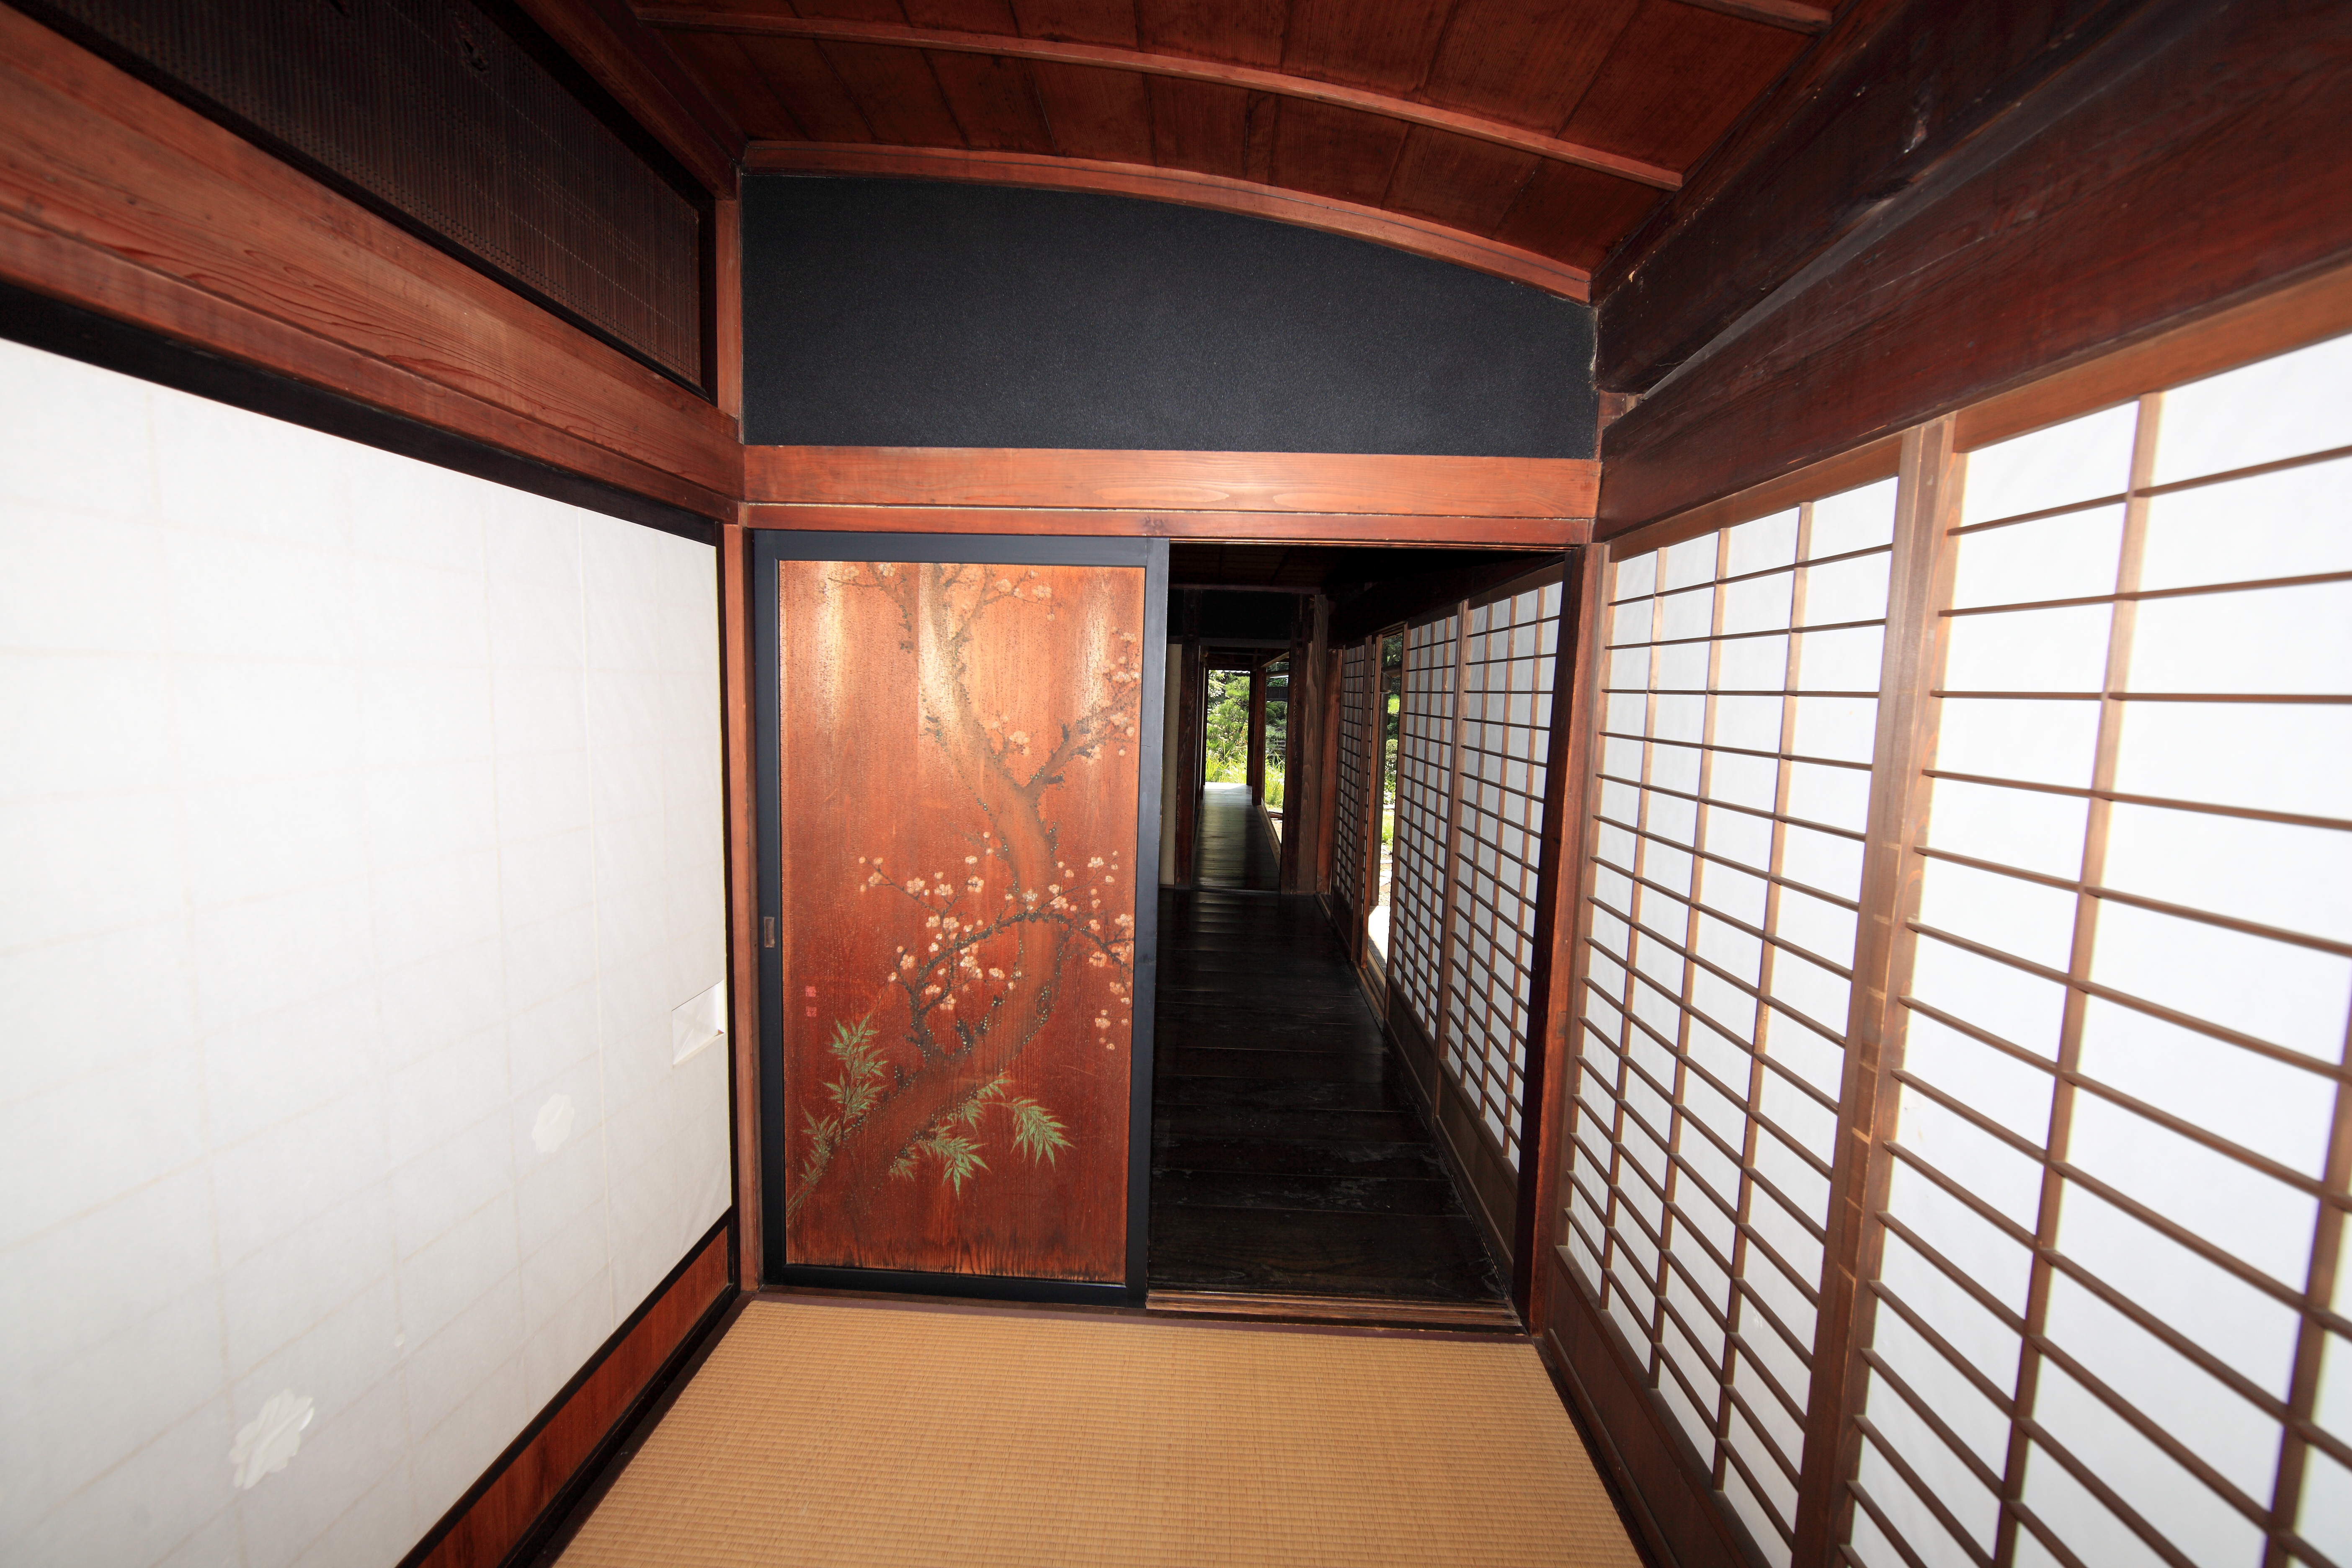
architecture, wood, house, interior, home, ceiling, high, hall, ancient, residence, property, room, interior design, cool image, design, japanese, 5d, style, hires, markii, traditional, hi, res, resolution, nagano, matsumoto, sliding, partition, real estate, window covering